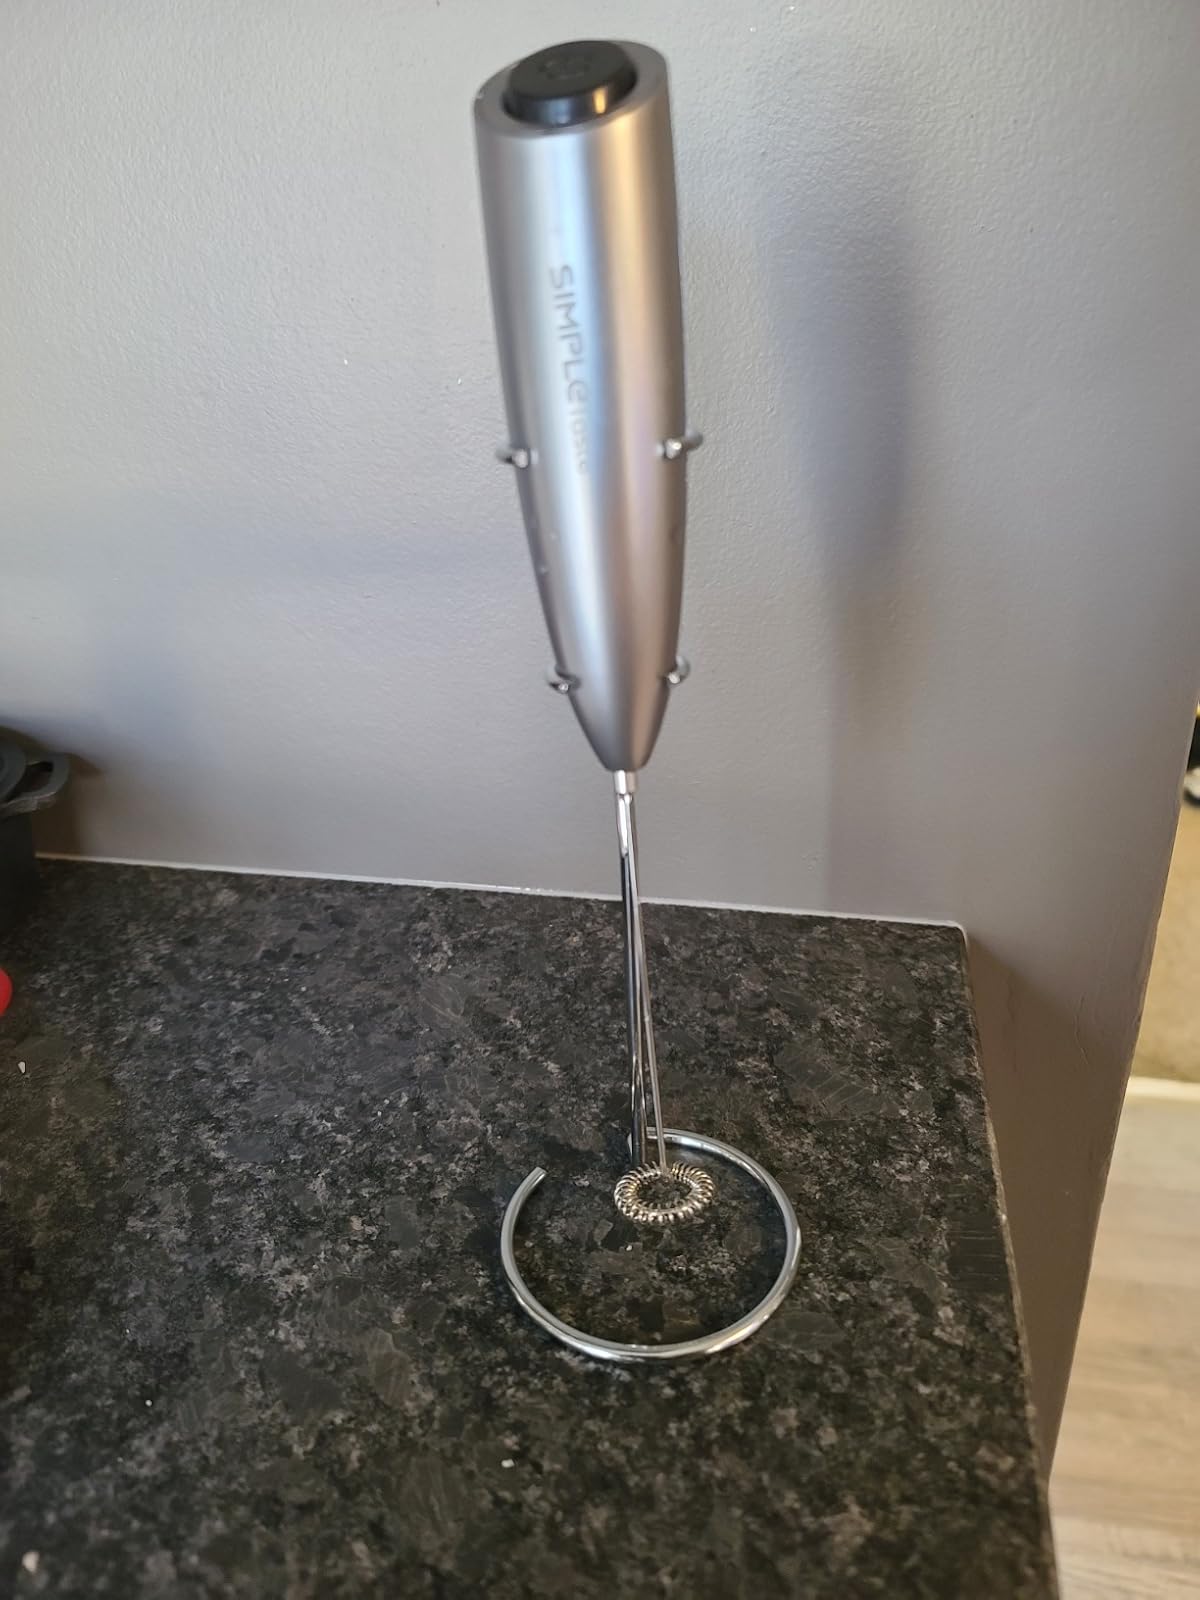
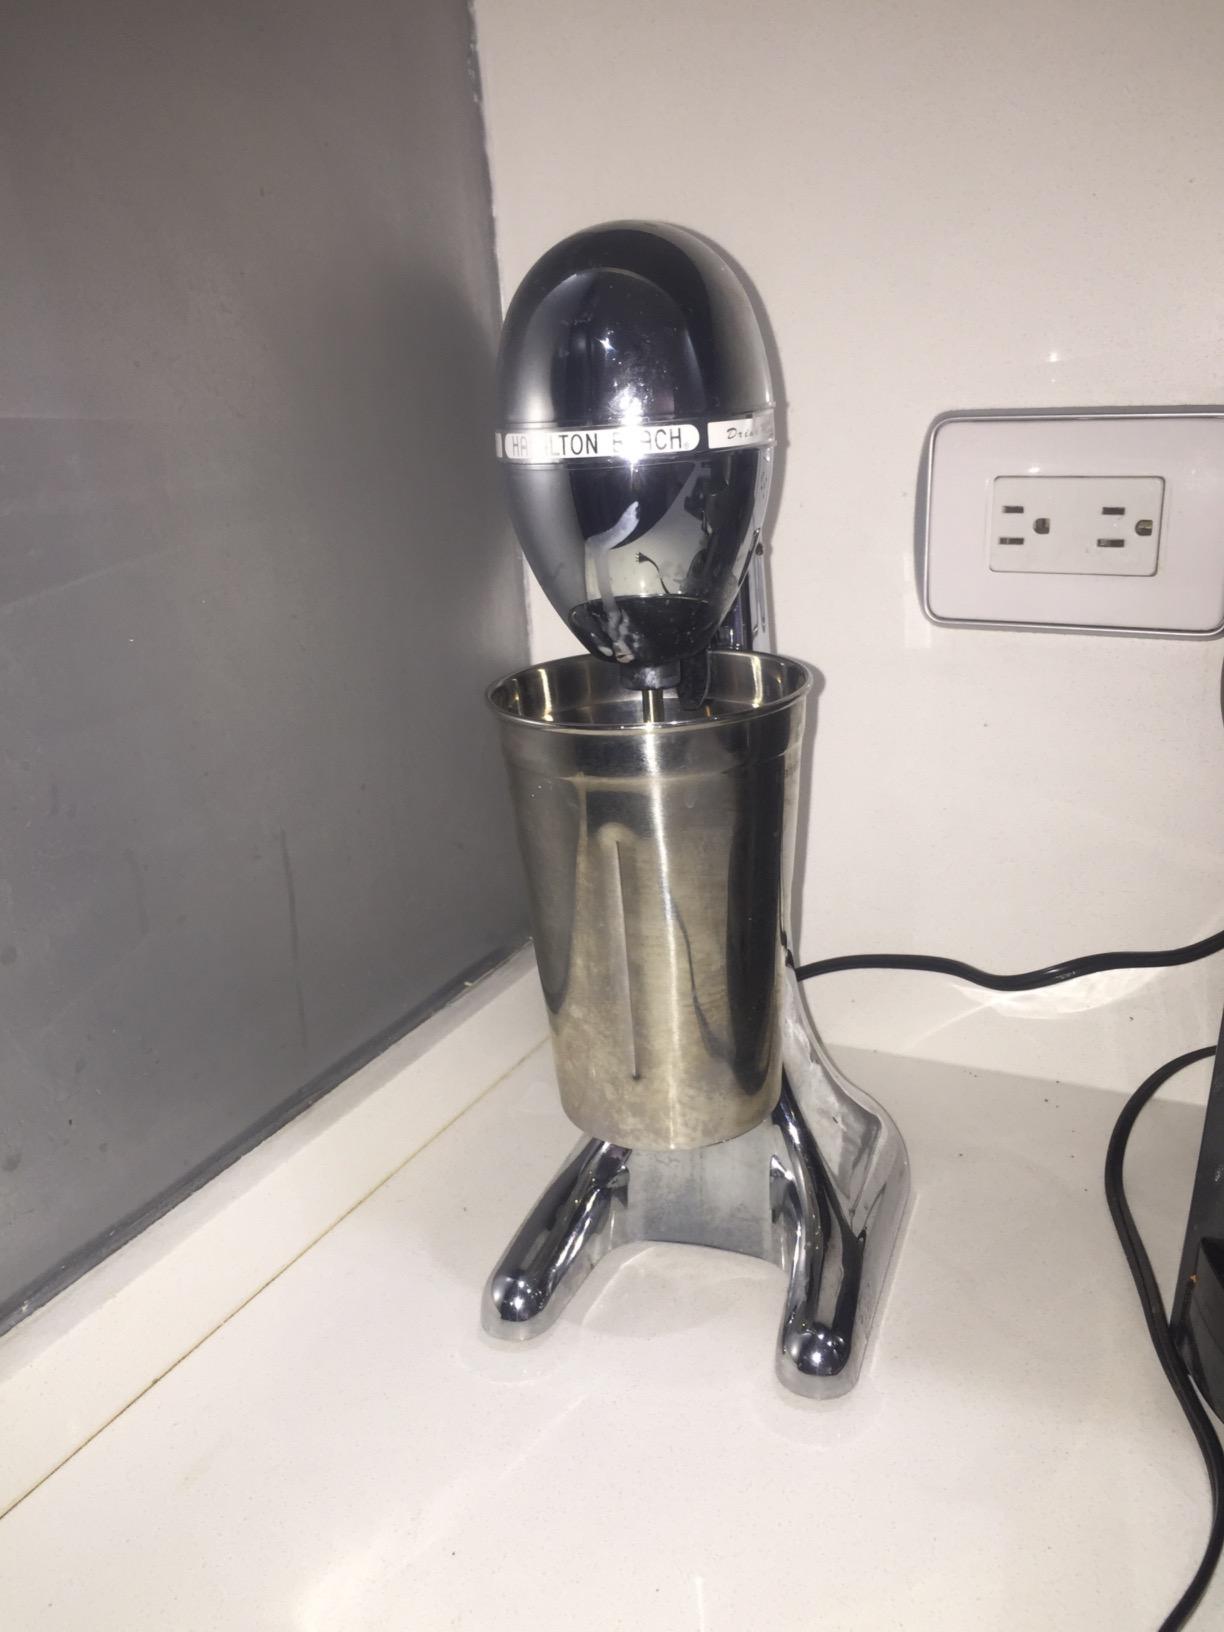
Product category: items_mixer
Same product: no